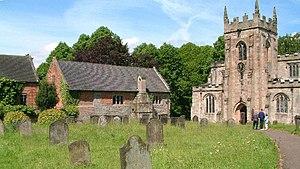
Cette liste des musées du Derbyshire, Angleterre contient des musées qui sont définis dans ce contexte comme des institutions qui recueillent et soignent des objets d'intérêt culturel, artistique, scientifique ou historique. leurs collections ou expositions connexes disponibles pour la consultation publique. Sont également inclus les galeries d'art à but non lucratif et les galeries d'art universitaires. Les musées virtuels ne sont pas inclus.